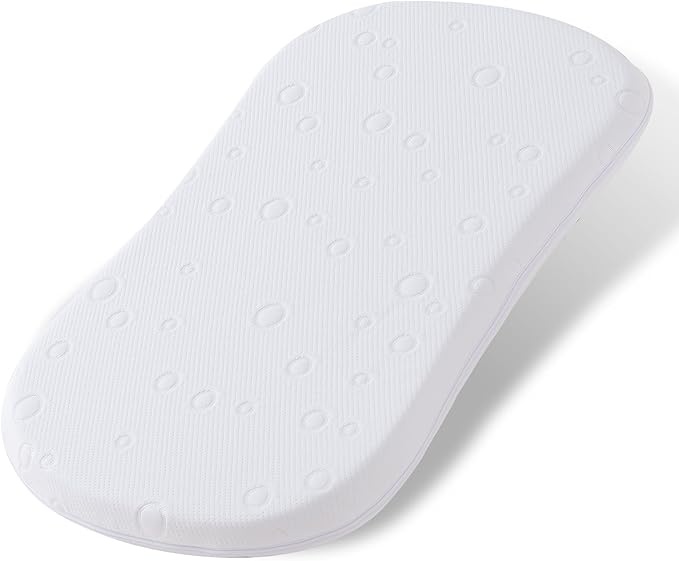
Baby Bassinet Mattress Pad, 30" x 18" x 2" Dual Sided Gel Memory Foam Mattress with Breathable Removable Soft Cover Fit for Halo Bassinest Swivel/Luxe/Glide/Flex/Premiere Series Sleeper
About This 【Perfect Fit & Portability】This bassinet mattress fit for Halo Bassinest Swivel/Luxe/Glide/Flex/Premiere Series Sleeper (30” x 18”x 2”) . Ultra-lightweight design makes it ideal for travel, nursery, or grandparents’ house 【Dual-Sided Comfort】The bassinet mattress offers a firmer side for infants (0-6 months) to support safe breathing and posture, and a softer, cushioned side for toddlers (6-12+ months). The high-density foam core ensures durability without compromising airflow, keeping your baby cool all night. 【Waterproof & Easy Cleaning】Premium waterproof layer protects against spills, accidents, and moisture buildup. Removable cover is machine-washable for hassle-free maintenance, keeping the bassinet mattress fresh and hygienic. 【Certified Safe Materials】Our bassinet mattress made with CertiPUR-US certified foam free from harmful chemicals (phthalates, lead, formaldehyde). Ideal for eco-conscious parents prioritizing non-toxic, sustainable baby products. 【Tips】Please confirm the size of your bassinet mattress before purchase to avoid mismatch. Please wait 24-36 hours after opening to allow the foam to expand. Overview Brand : Amzreine Color : White Size : Oval 30" x 18" x 2" Fabric Type : 60%cotton, 40%polyester Special Feature : Breathable, Removable, Washable, Water Proof
Brand: 베이비 5
Category: Furniture > Baby & Toddler Furniture > Bassinet & Cradle Accessories